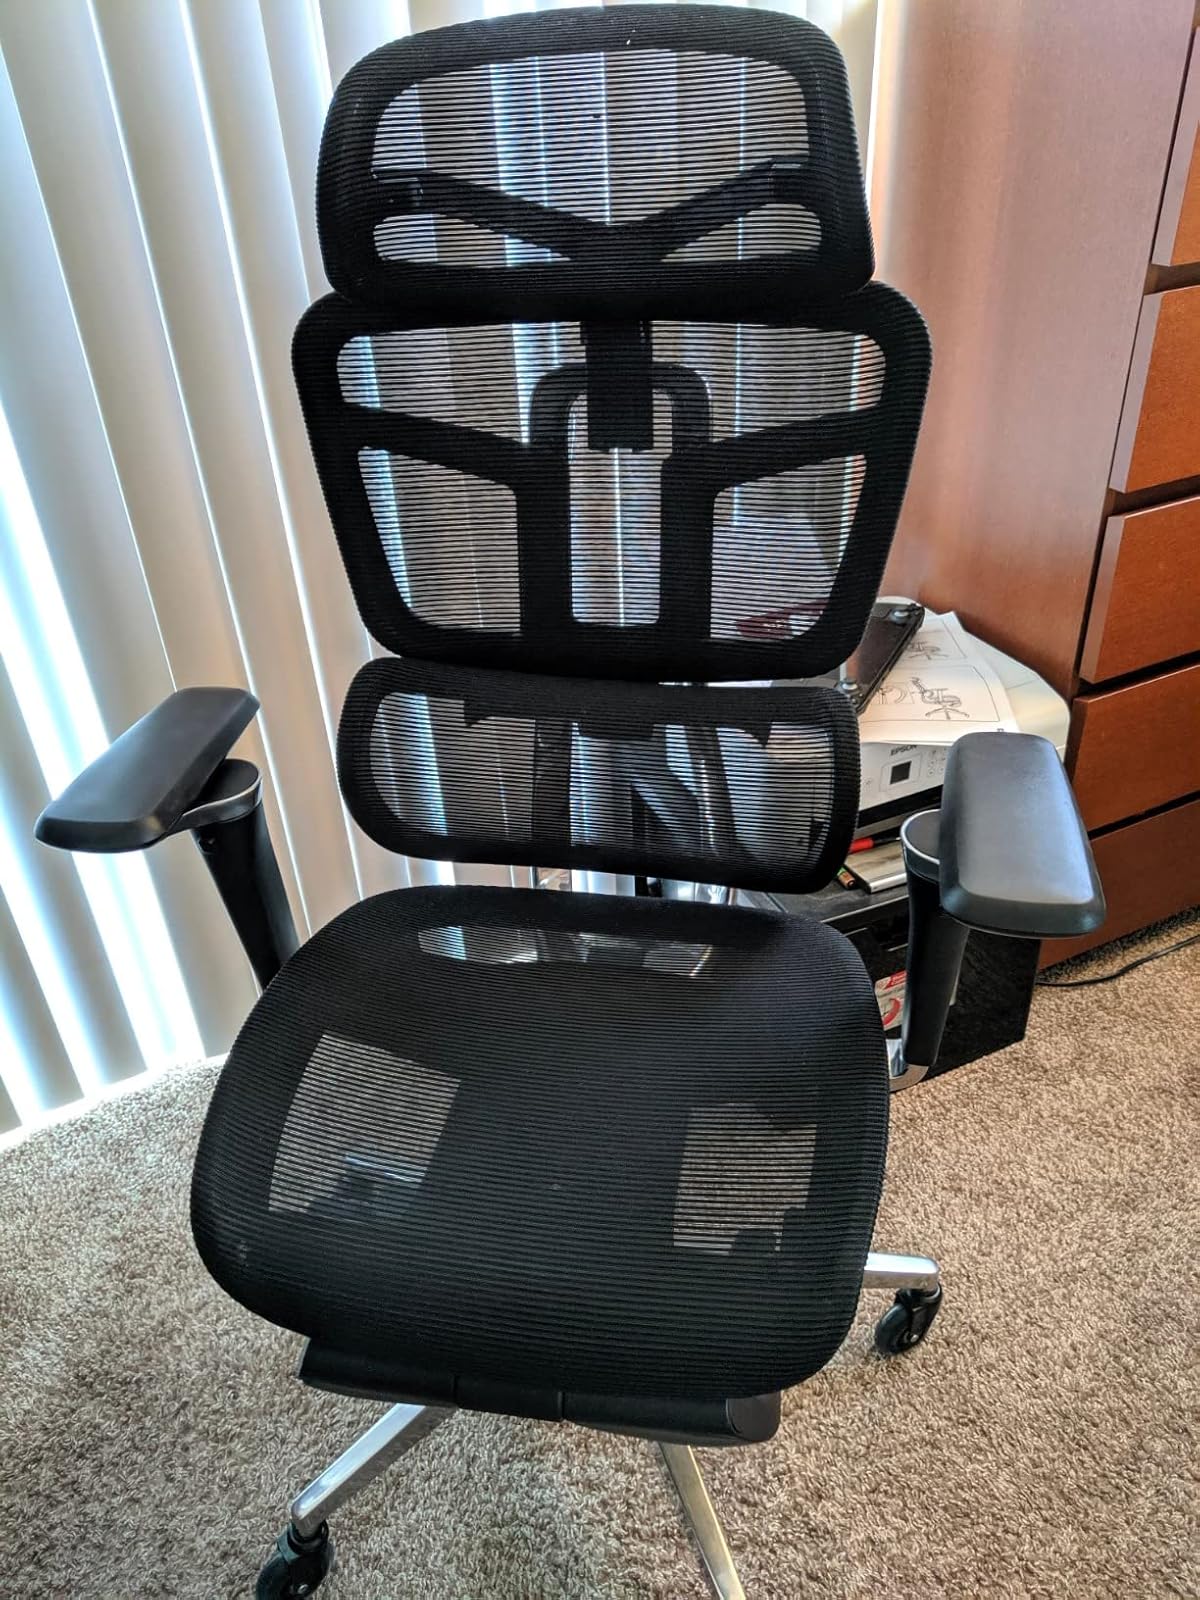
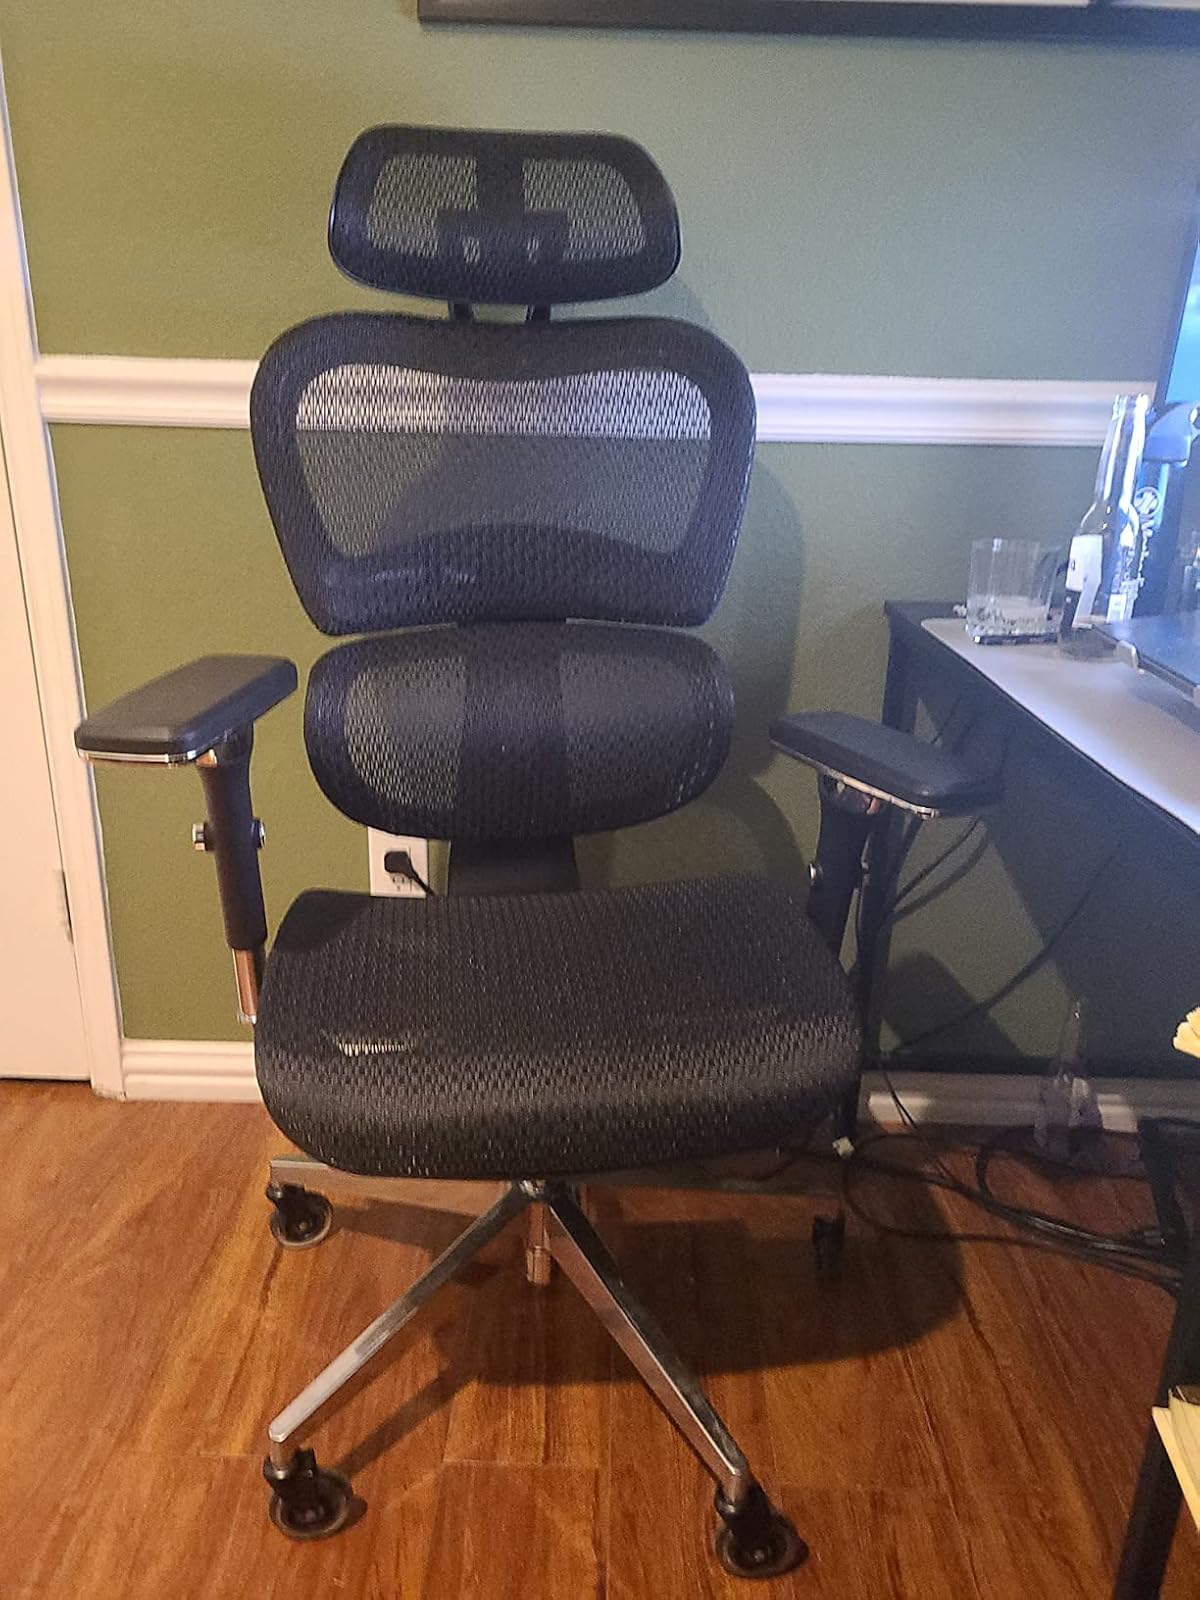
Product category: items_chair
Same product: no